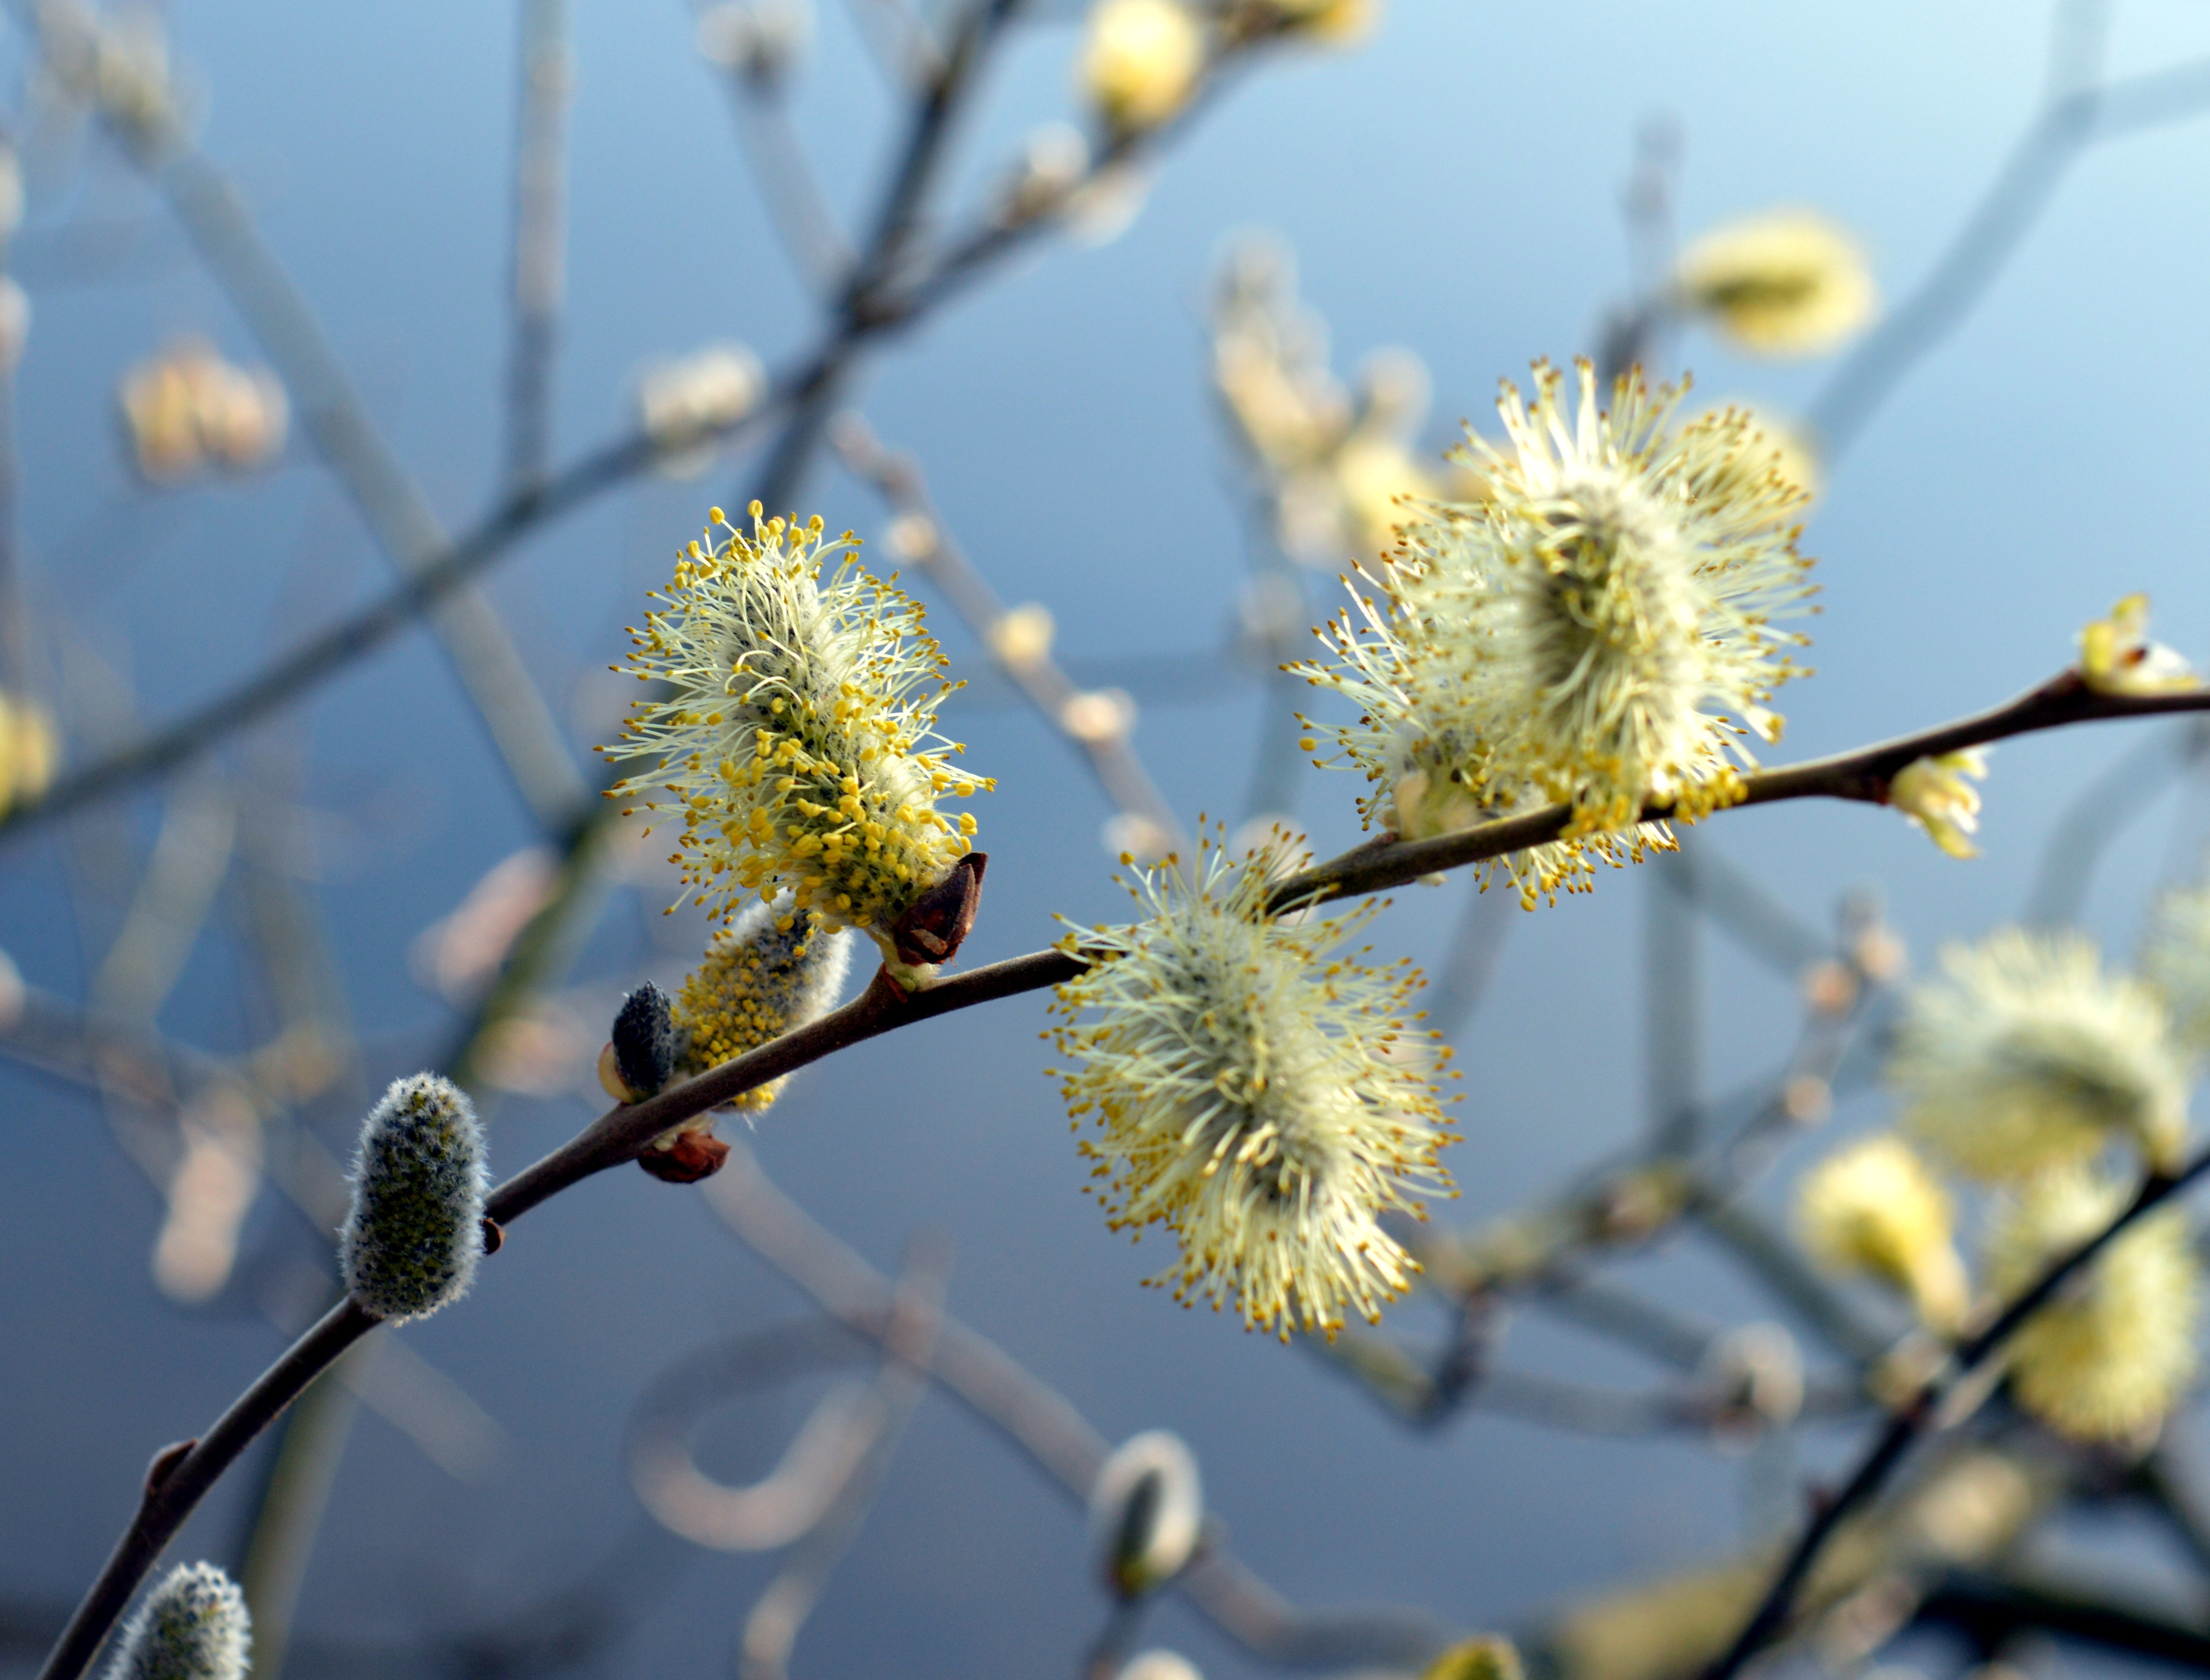
tree, nature, branch, blossom, winter, plant, fruit, sunlight, leaf, flower, bloom, frost, decoration, food, spring, produce, pasture, botany, flora, season, twig, close up, shrub, branches, macro photography, spring awakening, flowering plant, signs of spring, palm kitten, grazing greenhouse, pussy willow, salix caprea, plant stem, woody plant, land plant